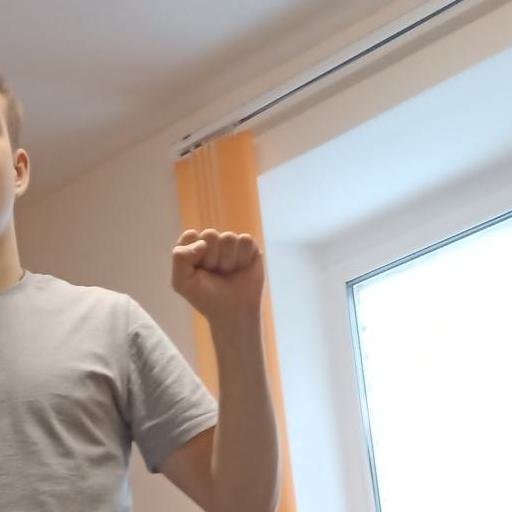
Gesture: fist